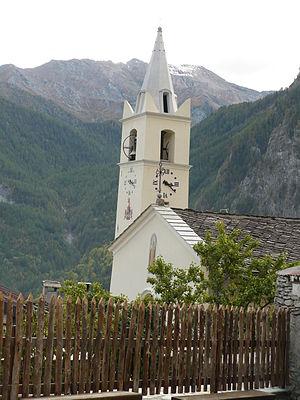
Usseaux est une commune italienne de la ville métropolitaine de Turin dans la région Piémont en Italie.